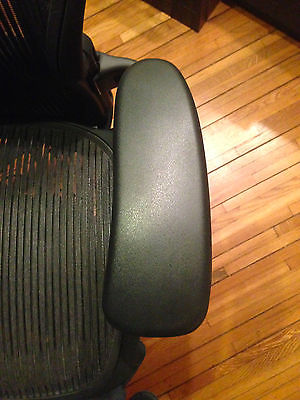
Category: chair